Western Desert campaign

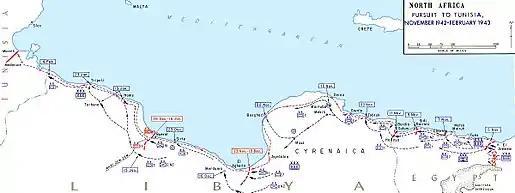

Lieutenant-General Bernard Montgomery took command of the Eighth Army in mid-August. Rommel tried to destroy the British and reach Cairo before Allied reinforcements, due in September, made an Axis victory in Africa impossible. was in poor condition and the physique of many of the Germans had declined due to climate and battle exhaustion; 19,000 German troops had been in Africa since March 1941. Reinforcements had brought the four German divisions up to 90,000 men, 17,000 men below establishment and 12,600 vehicles. Only 34,000 of these men were fighting troops. The had accumulated about 200 German and 243 Italian tanks, vs. 700 British tanks. In the Battle of Alam el Halfa (30 August – 5 September), Axis units sought to surround the Eighth Army by advancing around its southern flank.